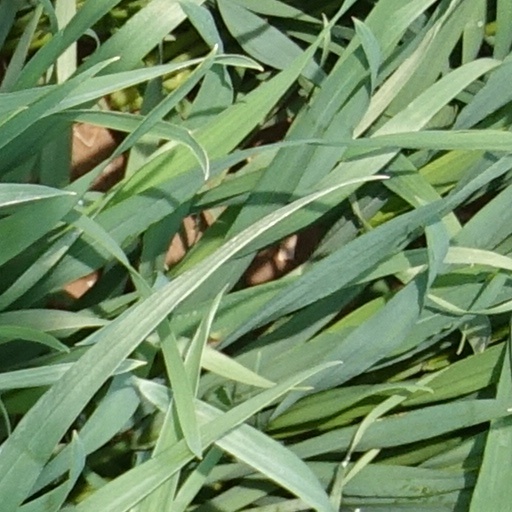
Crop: wheat